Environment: real
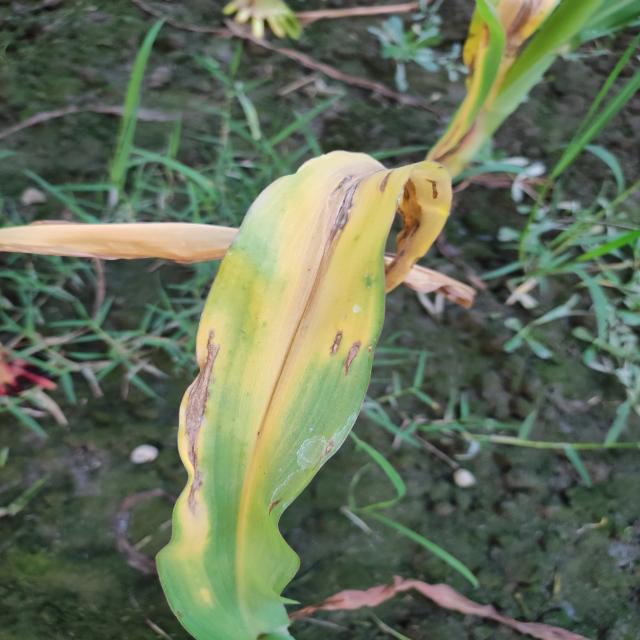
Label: nitrogen_deficiency